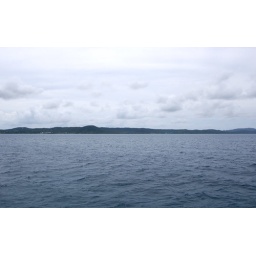
approaching vieques under a gray sky